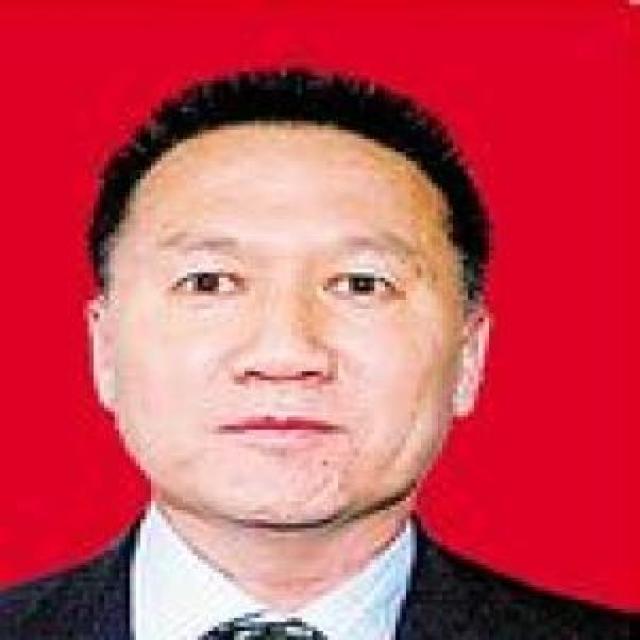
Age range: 45-64